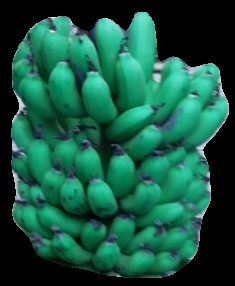
Variety: pachbale
Grade: grade2